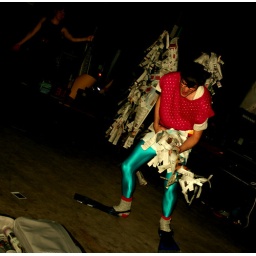
A man in funny clothes pretends some newspaper is a guitar, then hangs it on a washing line